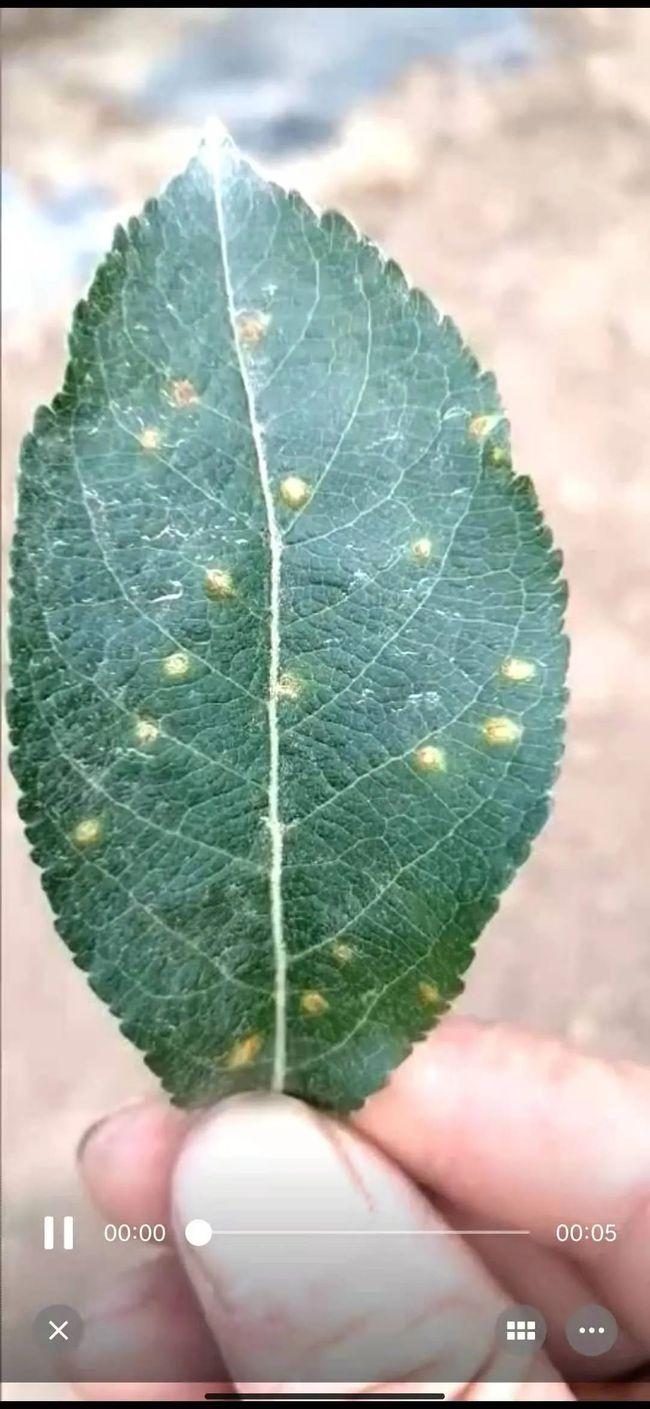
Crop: apple
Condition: rust